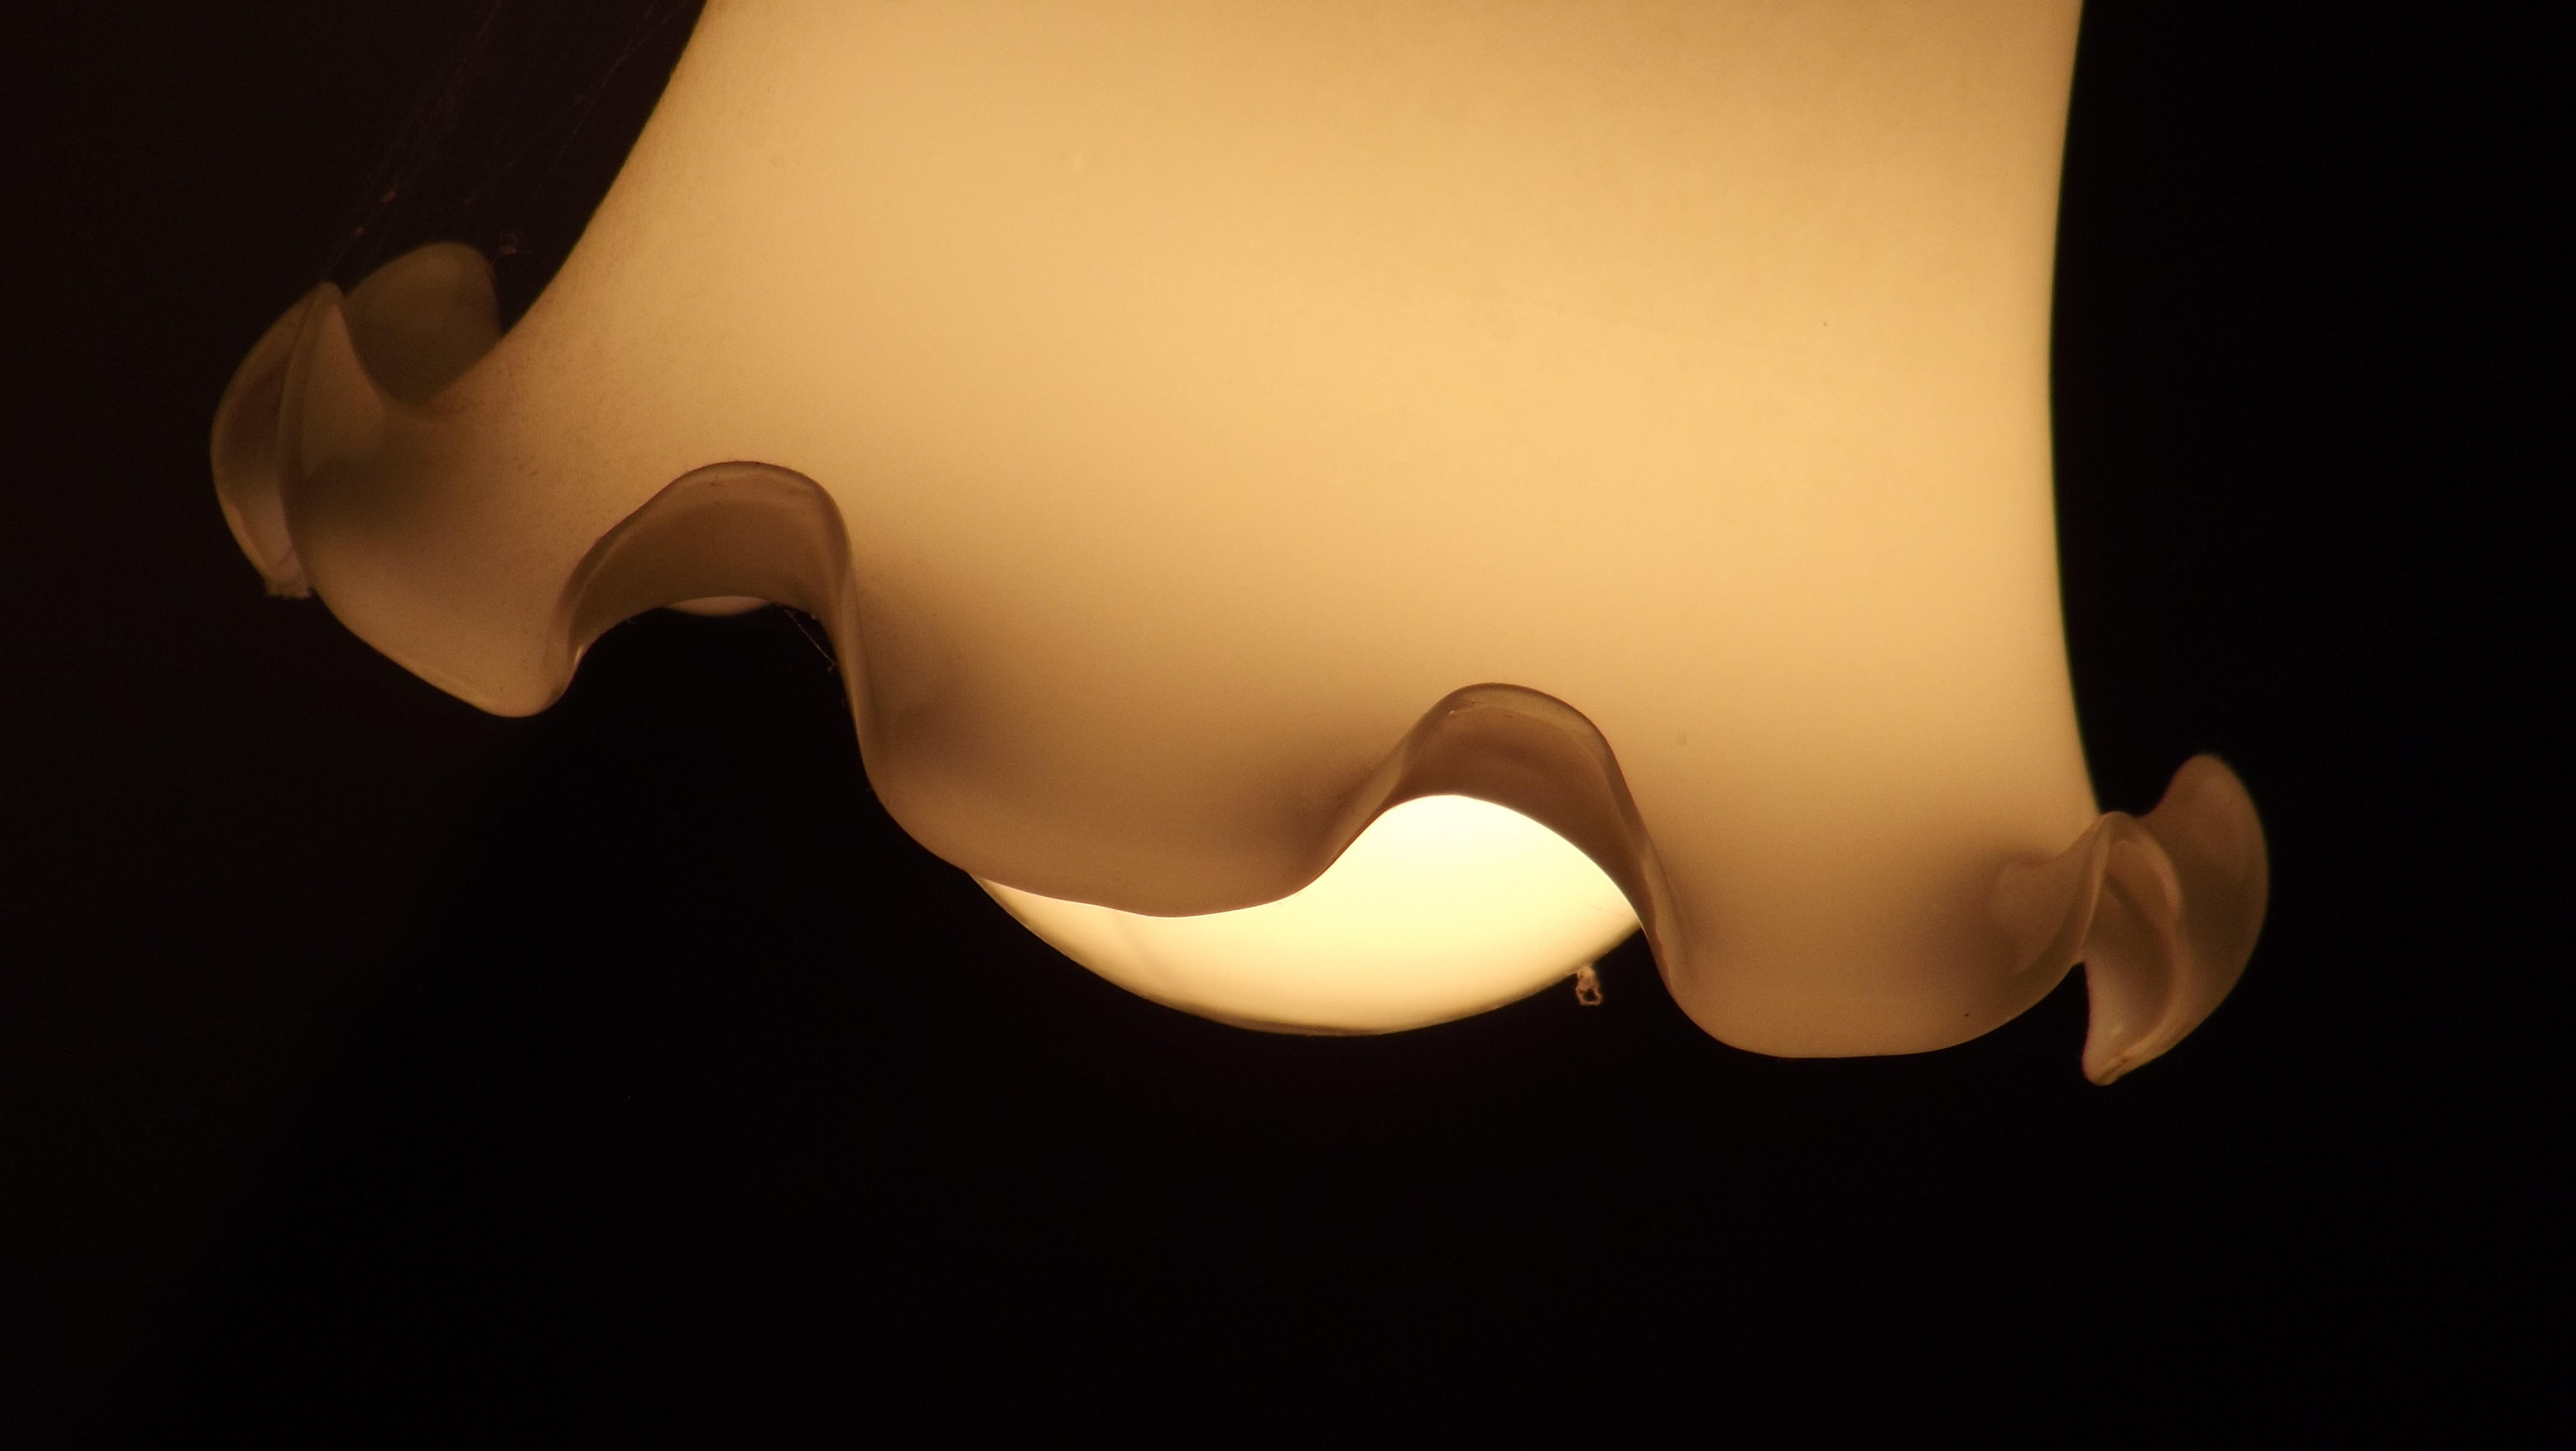
hand, light, white, flame, darkness, lamp, black, lighting, human body, nose, moustache, light fixture, organ, tooth, macro photography, sense, bowed string instrument